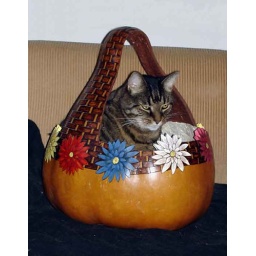
I brought the gourd basket into the living room to put a fresh newspaper mattress in it. :-)